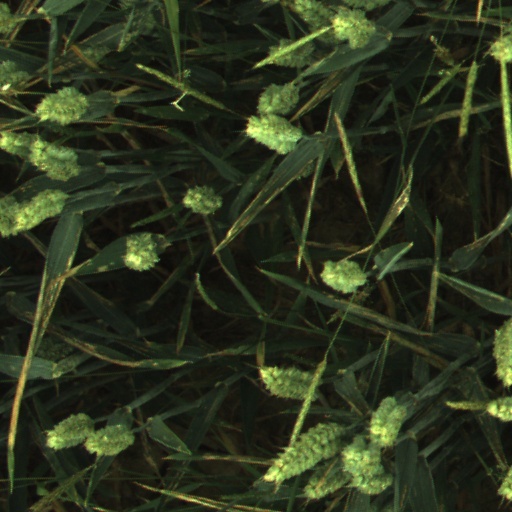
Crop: wheat